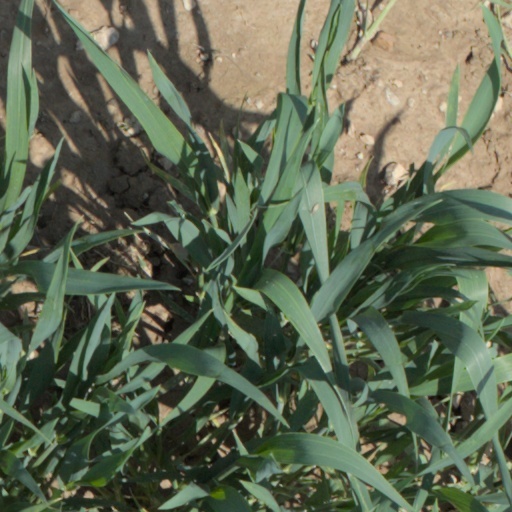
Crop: wheat